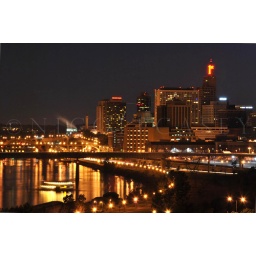
I love the little blur from the river boat in the water!